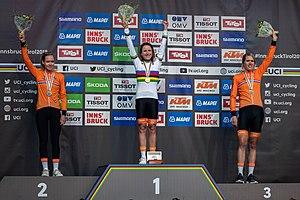
La Saison 2018 de l'équipe cycliste Mitchelton-Scott est la septième de la formation. L'équipe enregistre l'arrivée de la sprinteuse belge Jolien D'Hoore, vainqueur à douze reprises en 2017. Lucy Kennedy, une des révélations de 2017 avec sa victoire sur le Tour d'Ardèche est l'autre recrue. Au niveau des départs, Katrin Garfoot effectue une pause. Rachel Neylan et Georgia Baker quittent au l'équipe.
L'équipe cycliste féminine Mitchelton-Scott est une équipe cycliste féminine australienne. Elle est créée en 2012, sous le nom de GreenEdge-AIS. Elle est sponsorisée par le groupe chimique Orica et par l'Australian Institute of Sport. Sa leader est depuis 2013, la Suédoise Emma Johansson. Son directeur sportif est Gene Michael Bates.
Le contre-la-montre féminin aux championnats du monde de cyclisme sur route 2018 a lieu sur 28,5 kilomètres le 25 septembre 2018 à Innsbruck, en Autriche. Il est remporté par la Néerlandaise Annemiek van Vleuten pour la seconde année consécutive.
Eleonora Maria van Dijk, née le 11 février 1987 à Harmelen, est une coureuse cycliste néerlandaise, membre de l'équipe Trek-Segafredo. Courant sur piste et sur route, elle remporte en 2008 le championnat du monde de scratch et le championnat des Pays-Bas du contre-la-montre. Elle est également championne du monde de contre-la-montre par équipe de marques en 2012, 2013, 2016 et 2017 ainsi que championne du monde du contre-la-montre individuelle en 2013. Elle gagne les quatre premiers championnats d'Europe du contre-la-montre de 2016 à 2019. En 2014, elle remporte le Tour des Flandres, épreuve de coupe du monde et monument du cyclisme.